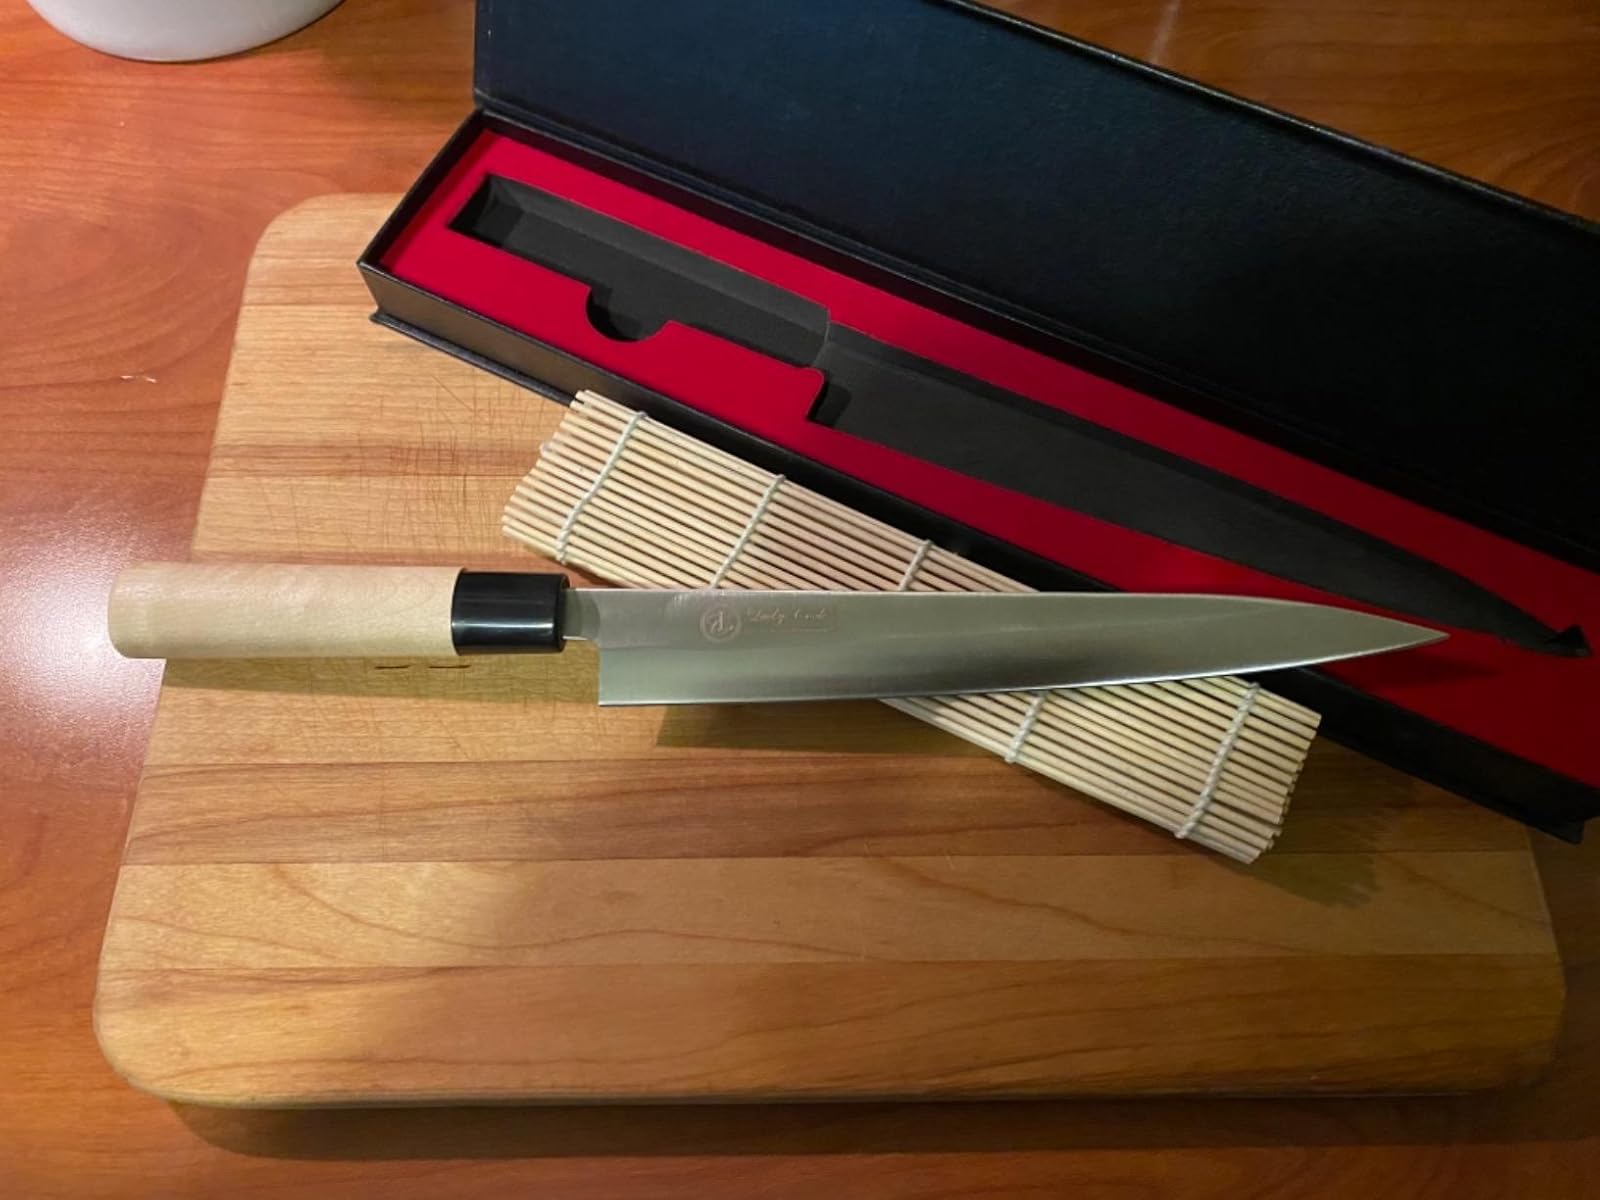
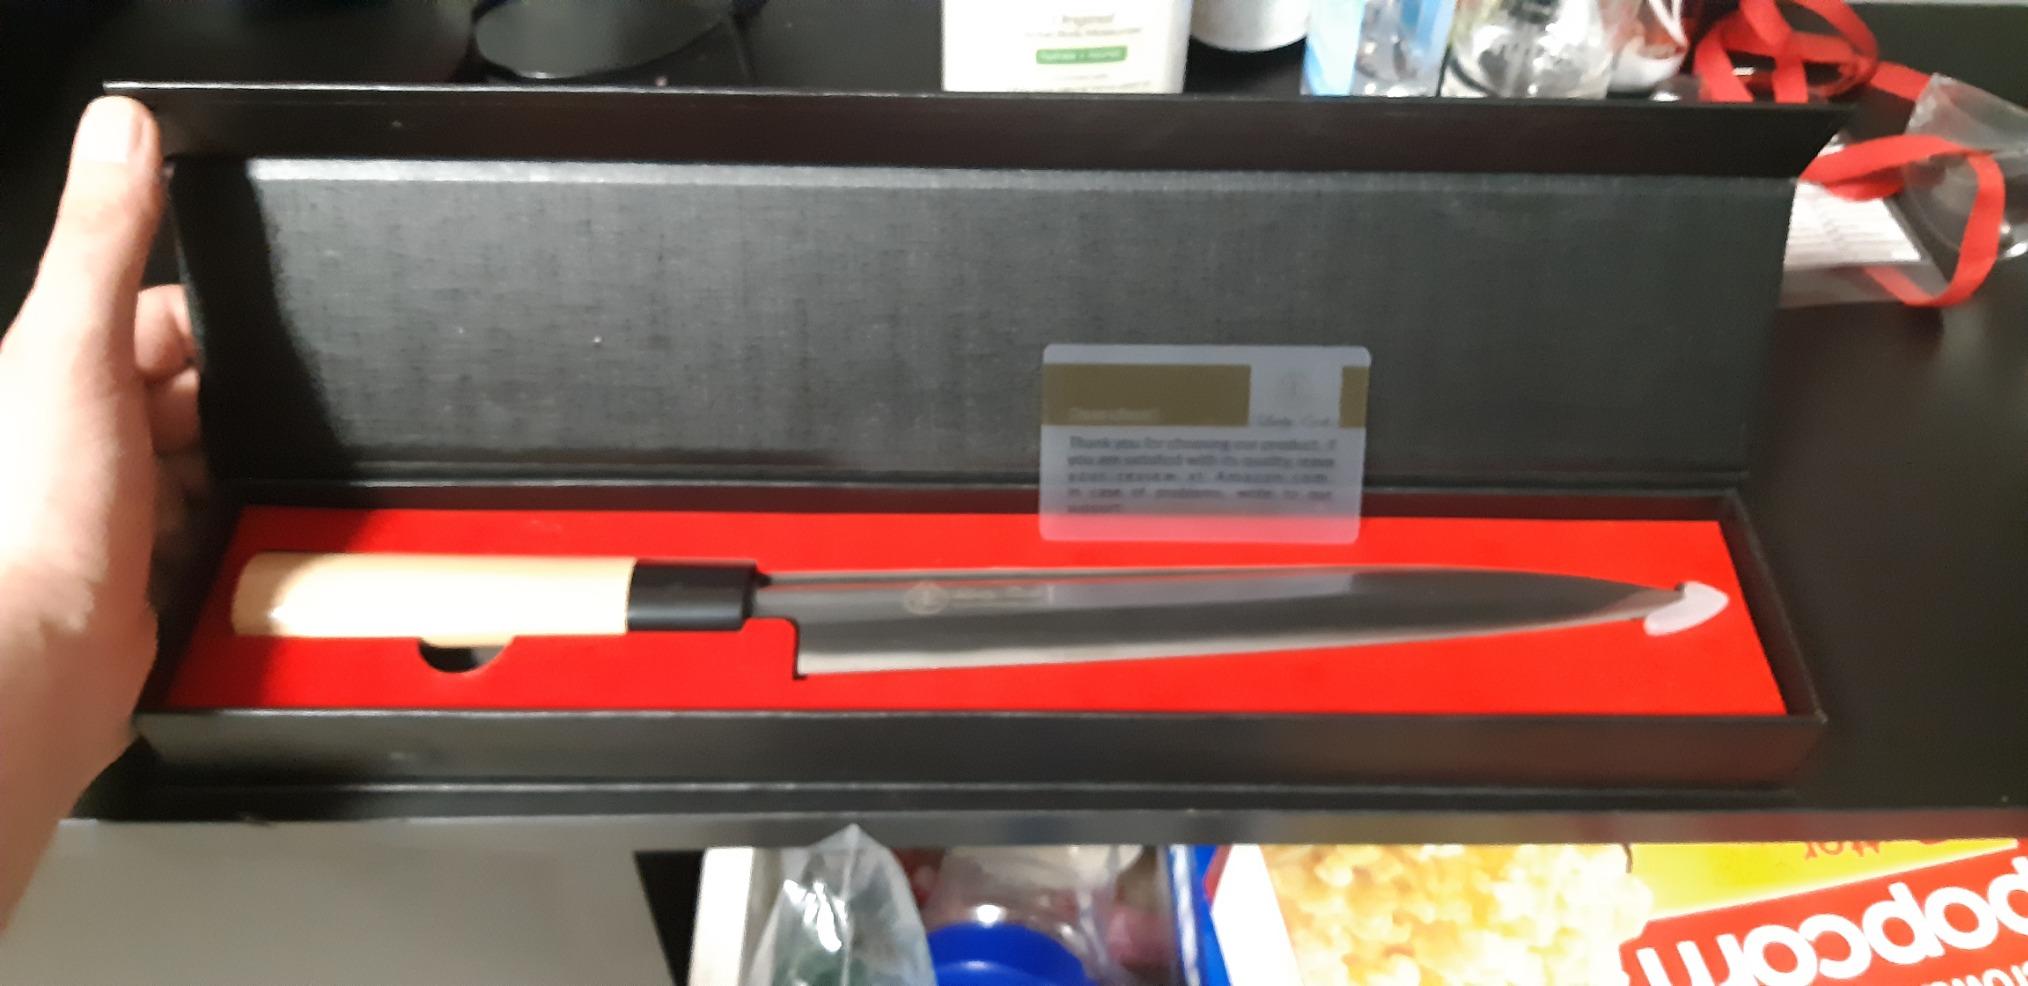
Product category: items_knife
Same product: yes